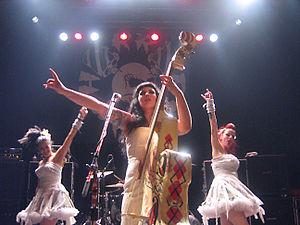
HorrorPops, aussi simplement stylisé Horrorpops, est un groupe de psychobilly danois. Le groupe ne compte aucun DVD, mais il fait une apparition dans le film Punk Rock Hollocaust. Le clip de Miss Take est disponible sur le DVD de Punk Rock Hollocaust en bonus ainsi qu'un live, et sur Punk-O-Rama 10. Par ailleurs d'autres vidéos sont disponibles sur Internet.